Reformed Church of Bronxville

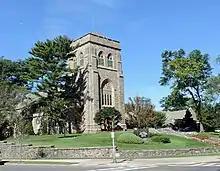
View from the intersection of Pondfield Road and Midland Avenue

The Reformed Church of Bronxville is a parish church of the Reformed Church in America, and previously the Dutch Reformed Church, located in Bronxville, New York.